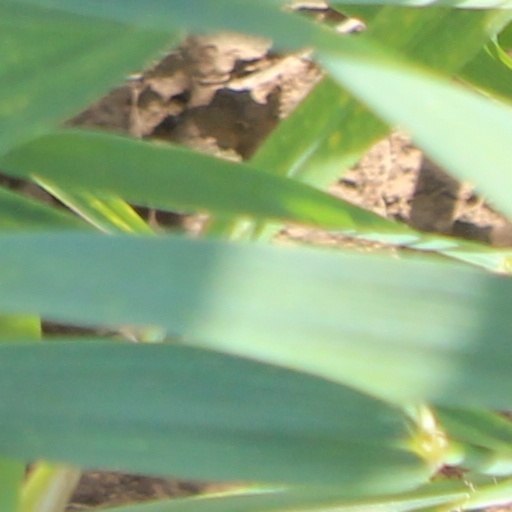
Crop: wheat